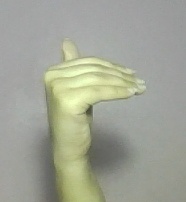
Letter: khaa